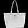
Label: Bag